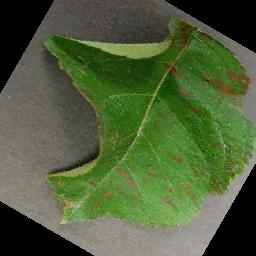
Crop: apple
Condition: cedar_rust